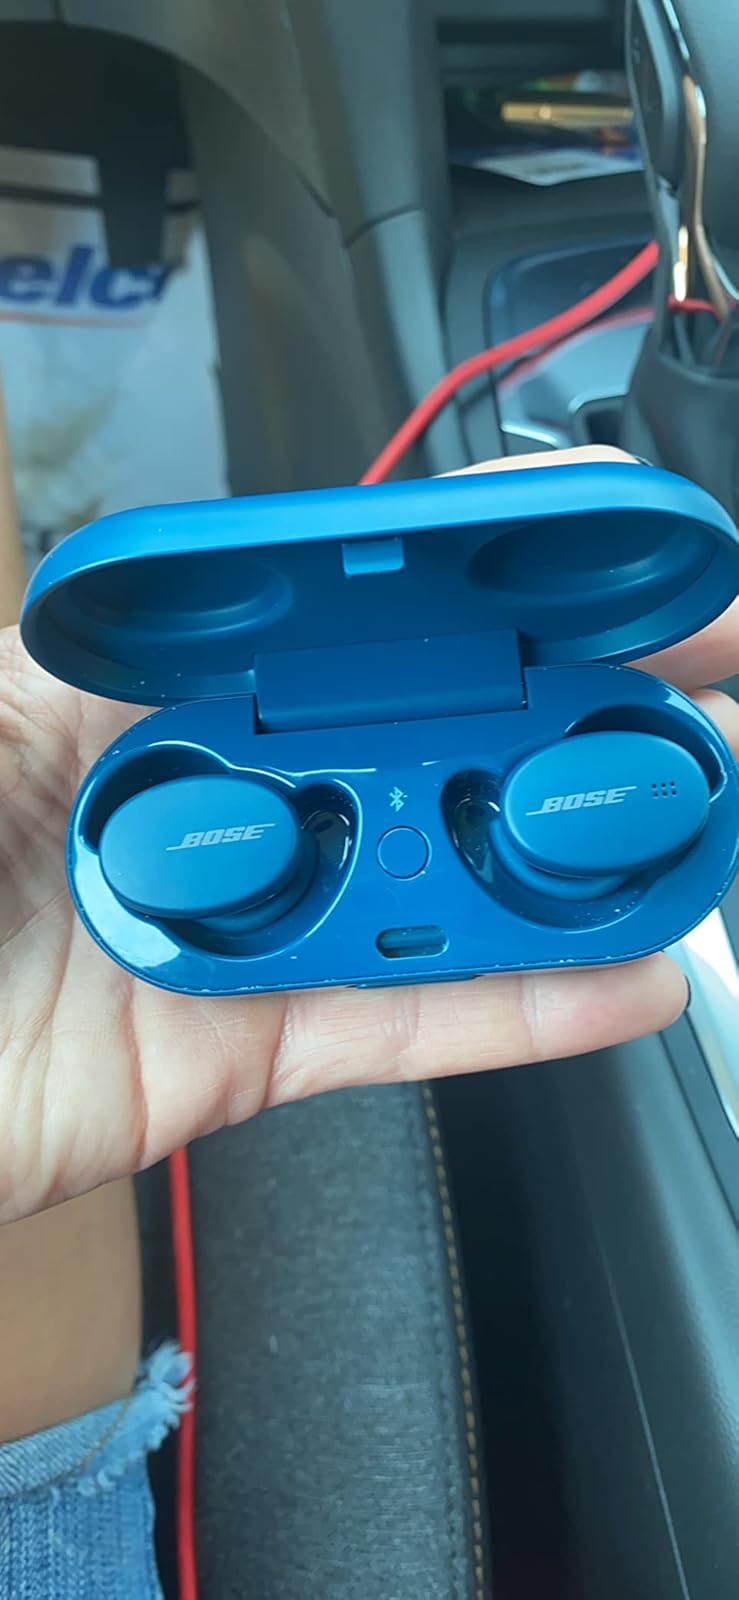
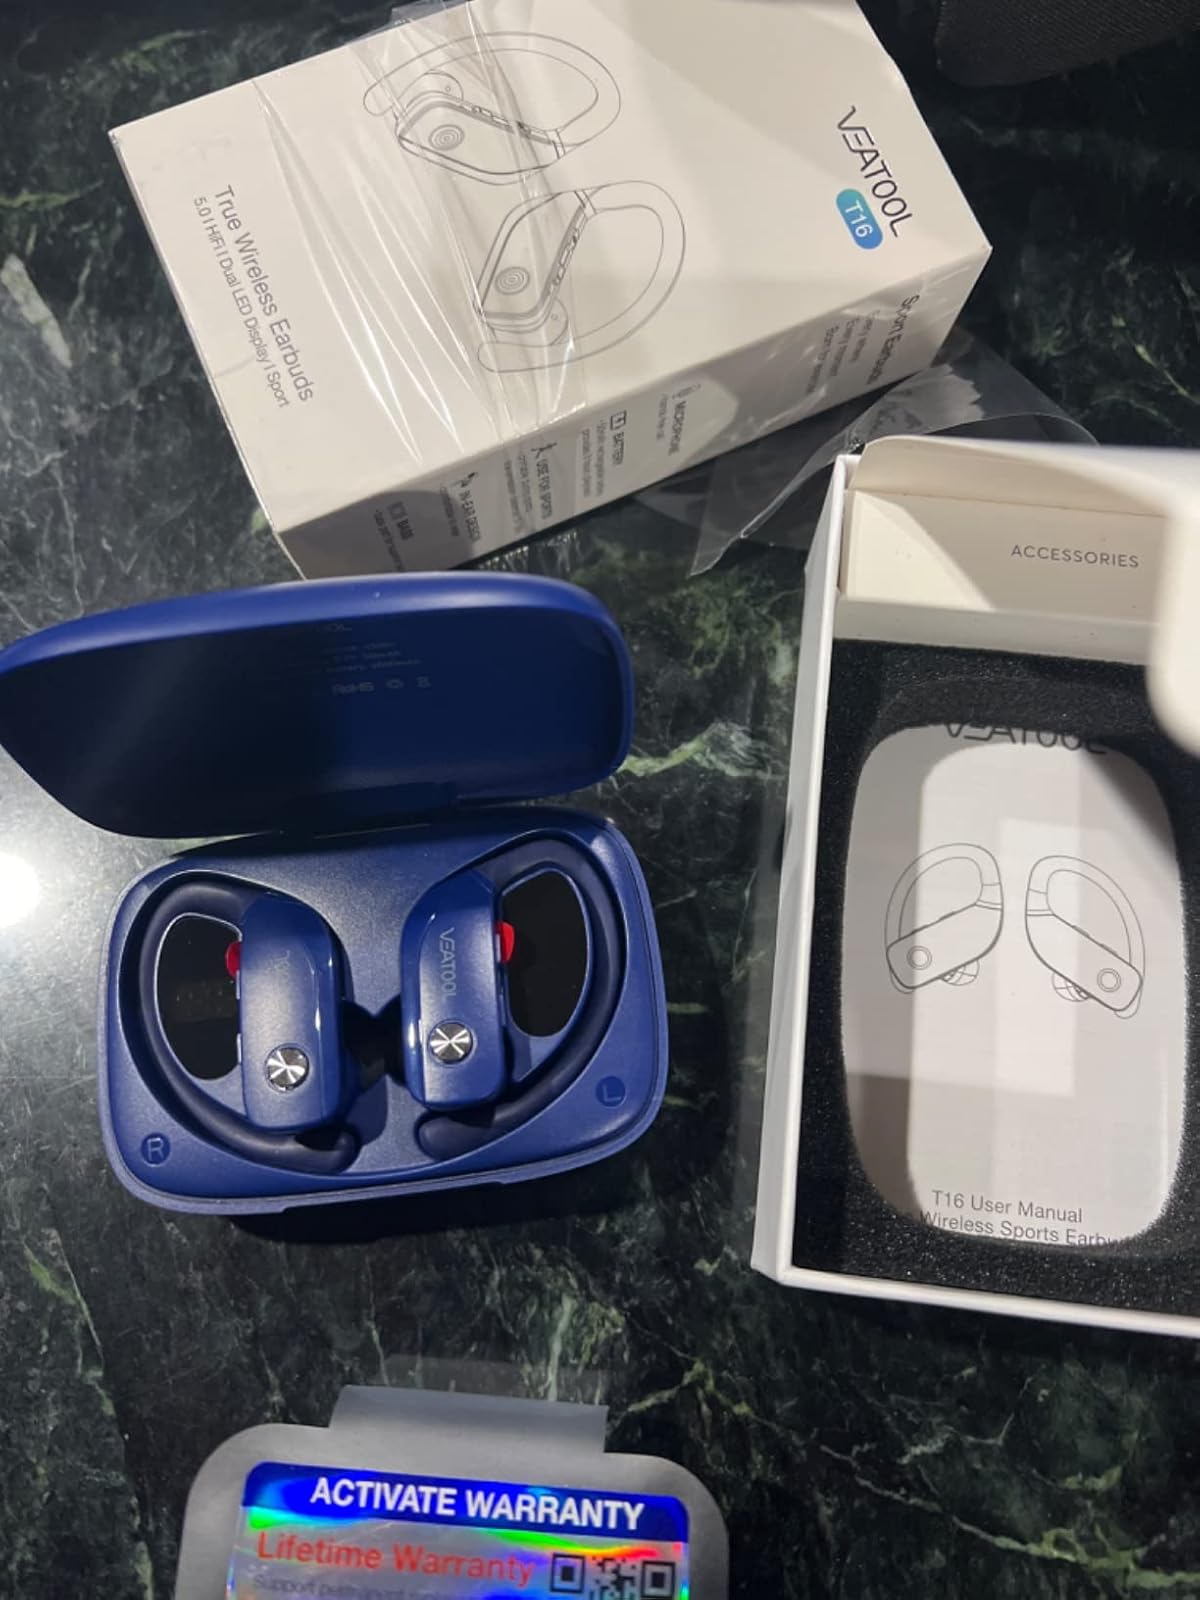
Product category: earbuds
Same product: no